Carbon Dreams

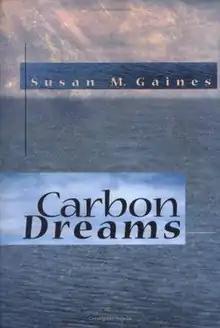
First edition

Carbon Dreams was Susan M. Gaines's first novel, published in 2000 and reissued in 2022. It was an early example of realist climate fiction, "science in fiction," and what is now known as Lab lit.